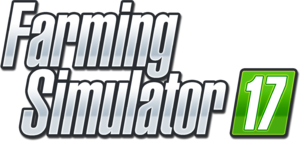
Logo de Farming Simulator 17
Farming Simulator 17 est un jeu vidéo de simulation développé par la société suisse Giants Software et édité par la société française Focus Home Interactive. Sorti le 25 octobre 2016 sur Microsoft Windows, macOS, PlayStation 4 et Xbox One, il est le dixième épisode de la série Farming Simulator.